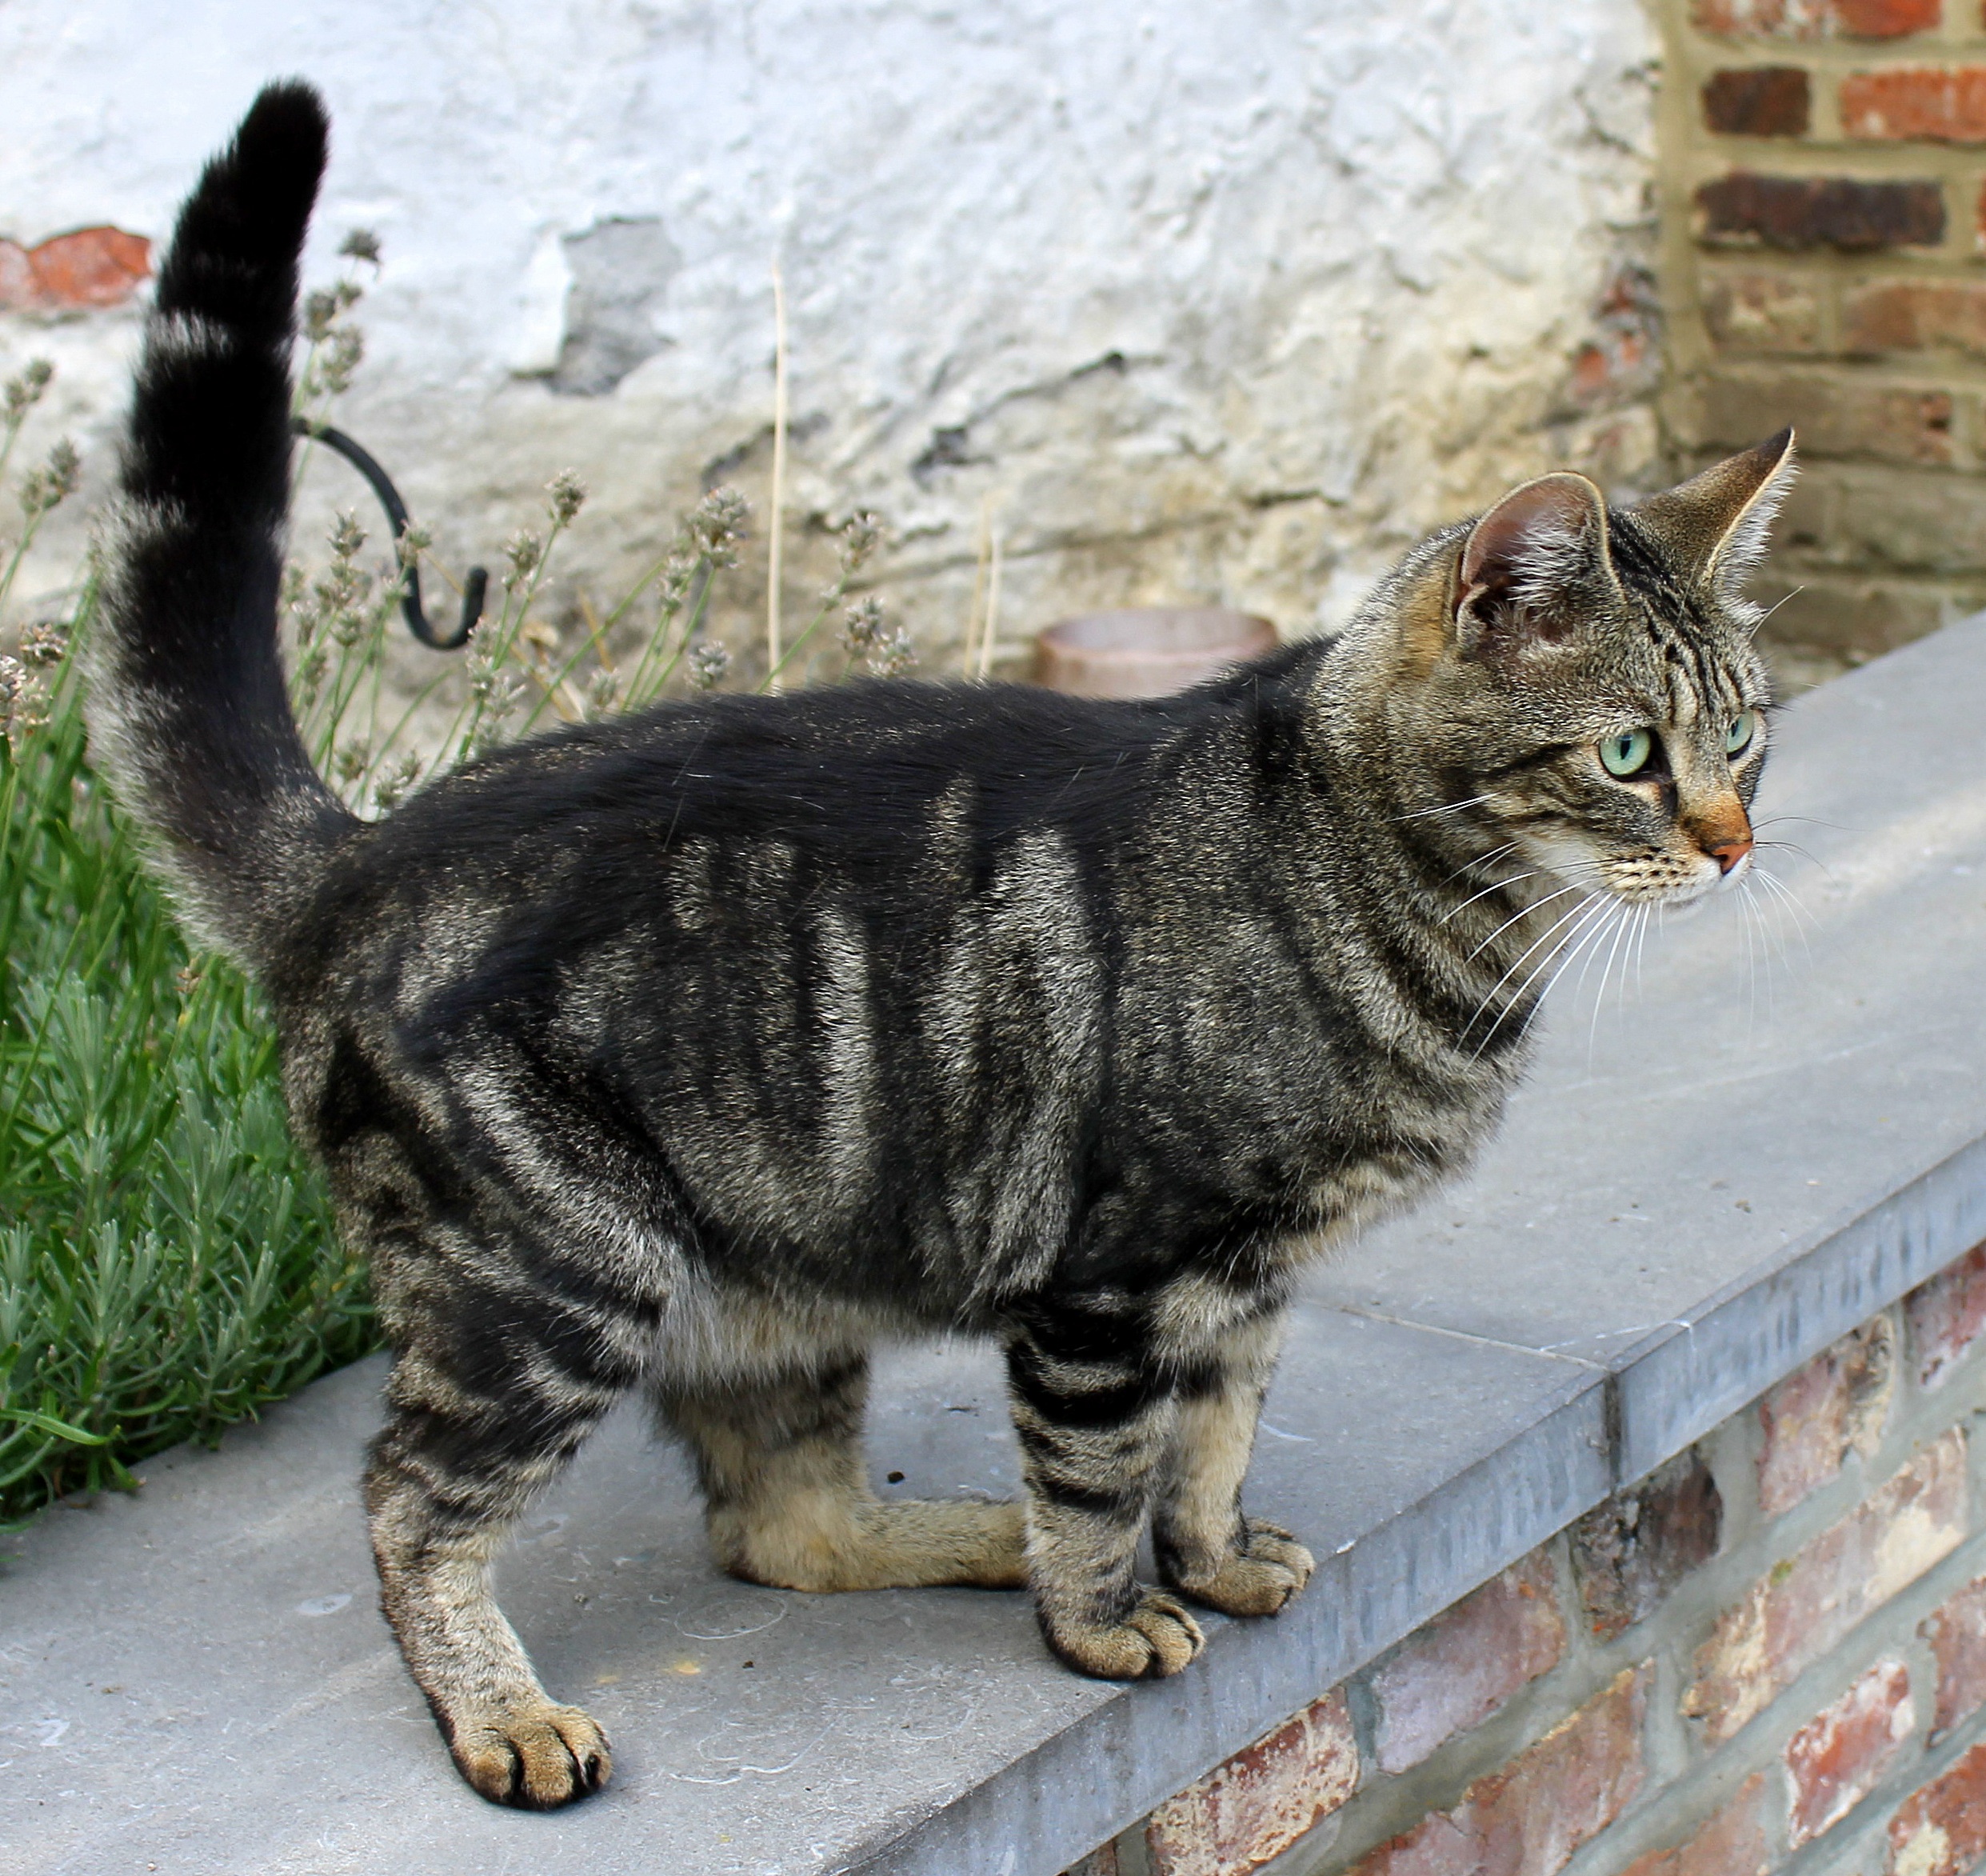
nature, hair, animal, cute, pet, fur, young, fluffy, cat, small, feline, tabby, mammal, gray, whisker, fauna, playful, striped, whiskers, kitty, paw, tail, eye, furry, vertebrate, domestic, carnivore, tabby cat, european shorthair, wild cat, small to medium sized cats, cat like mammal, domestic short haired cat, pixie bob, american shorthair